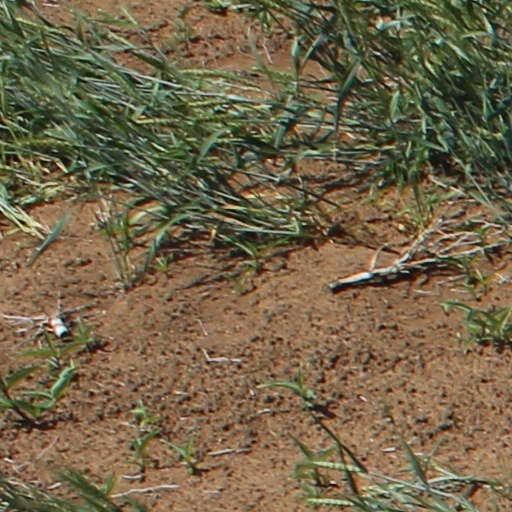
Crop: wheat